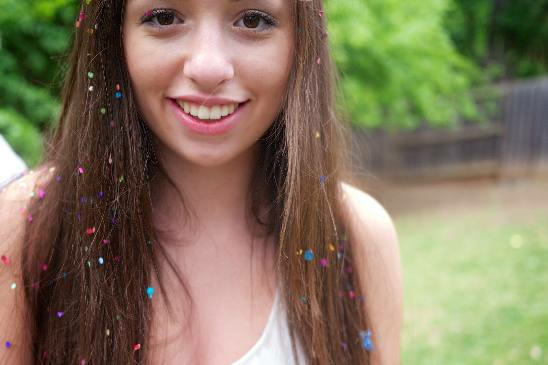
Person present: Yes